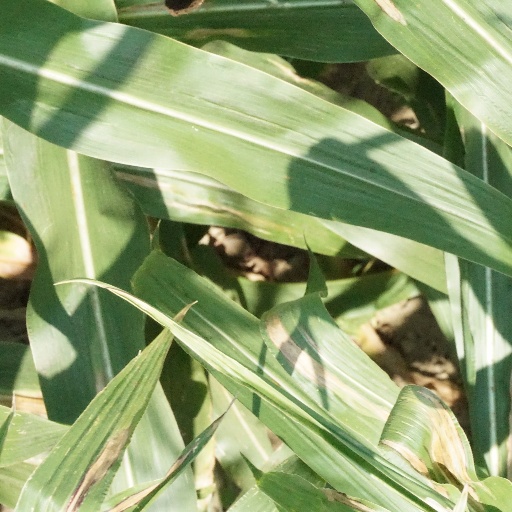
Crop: maize; corn